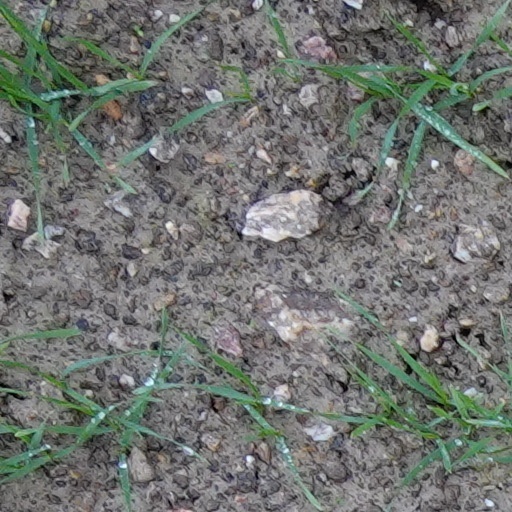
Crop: wheat